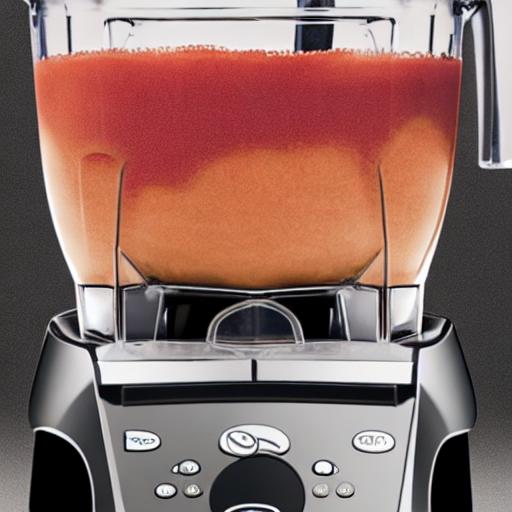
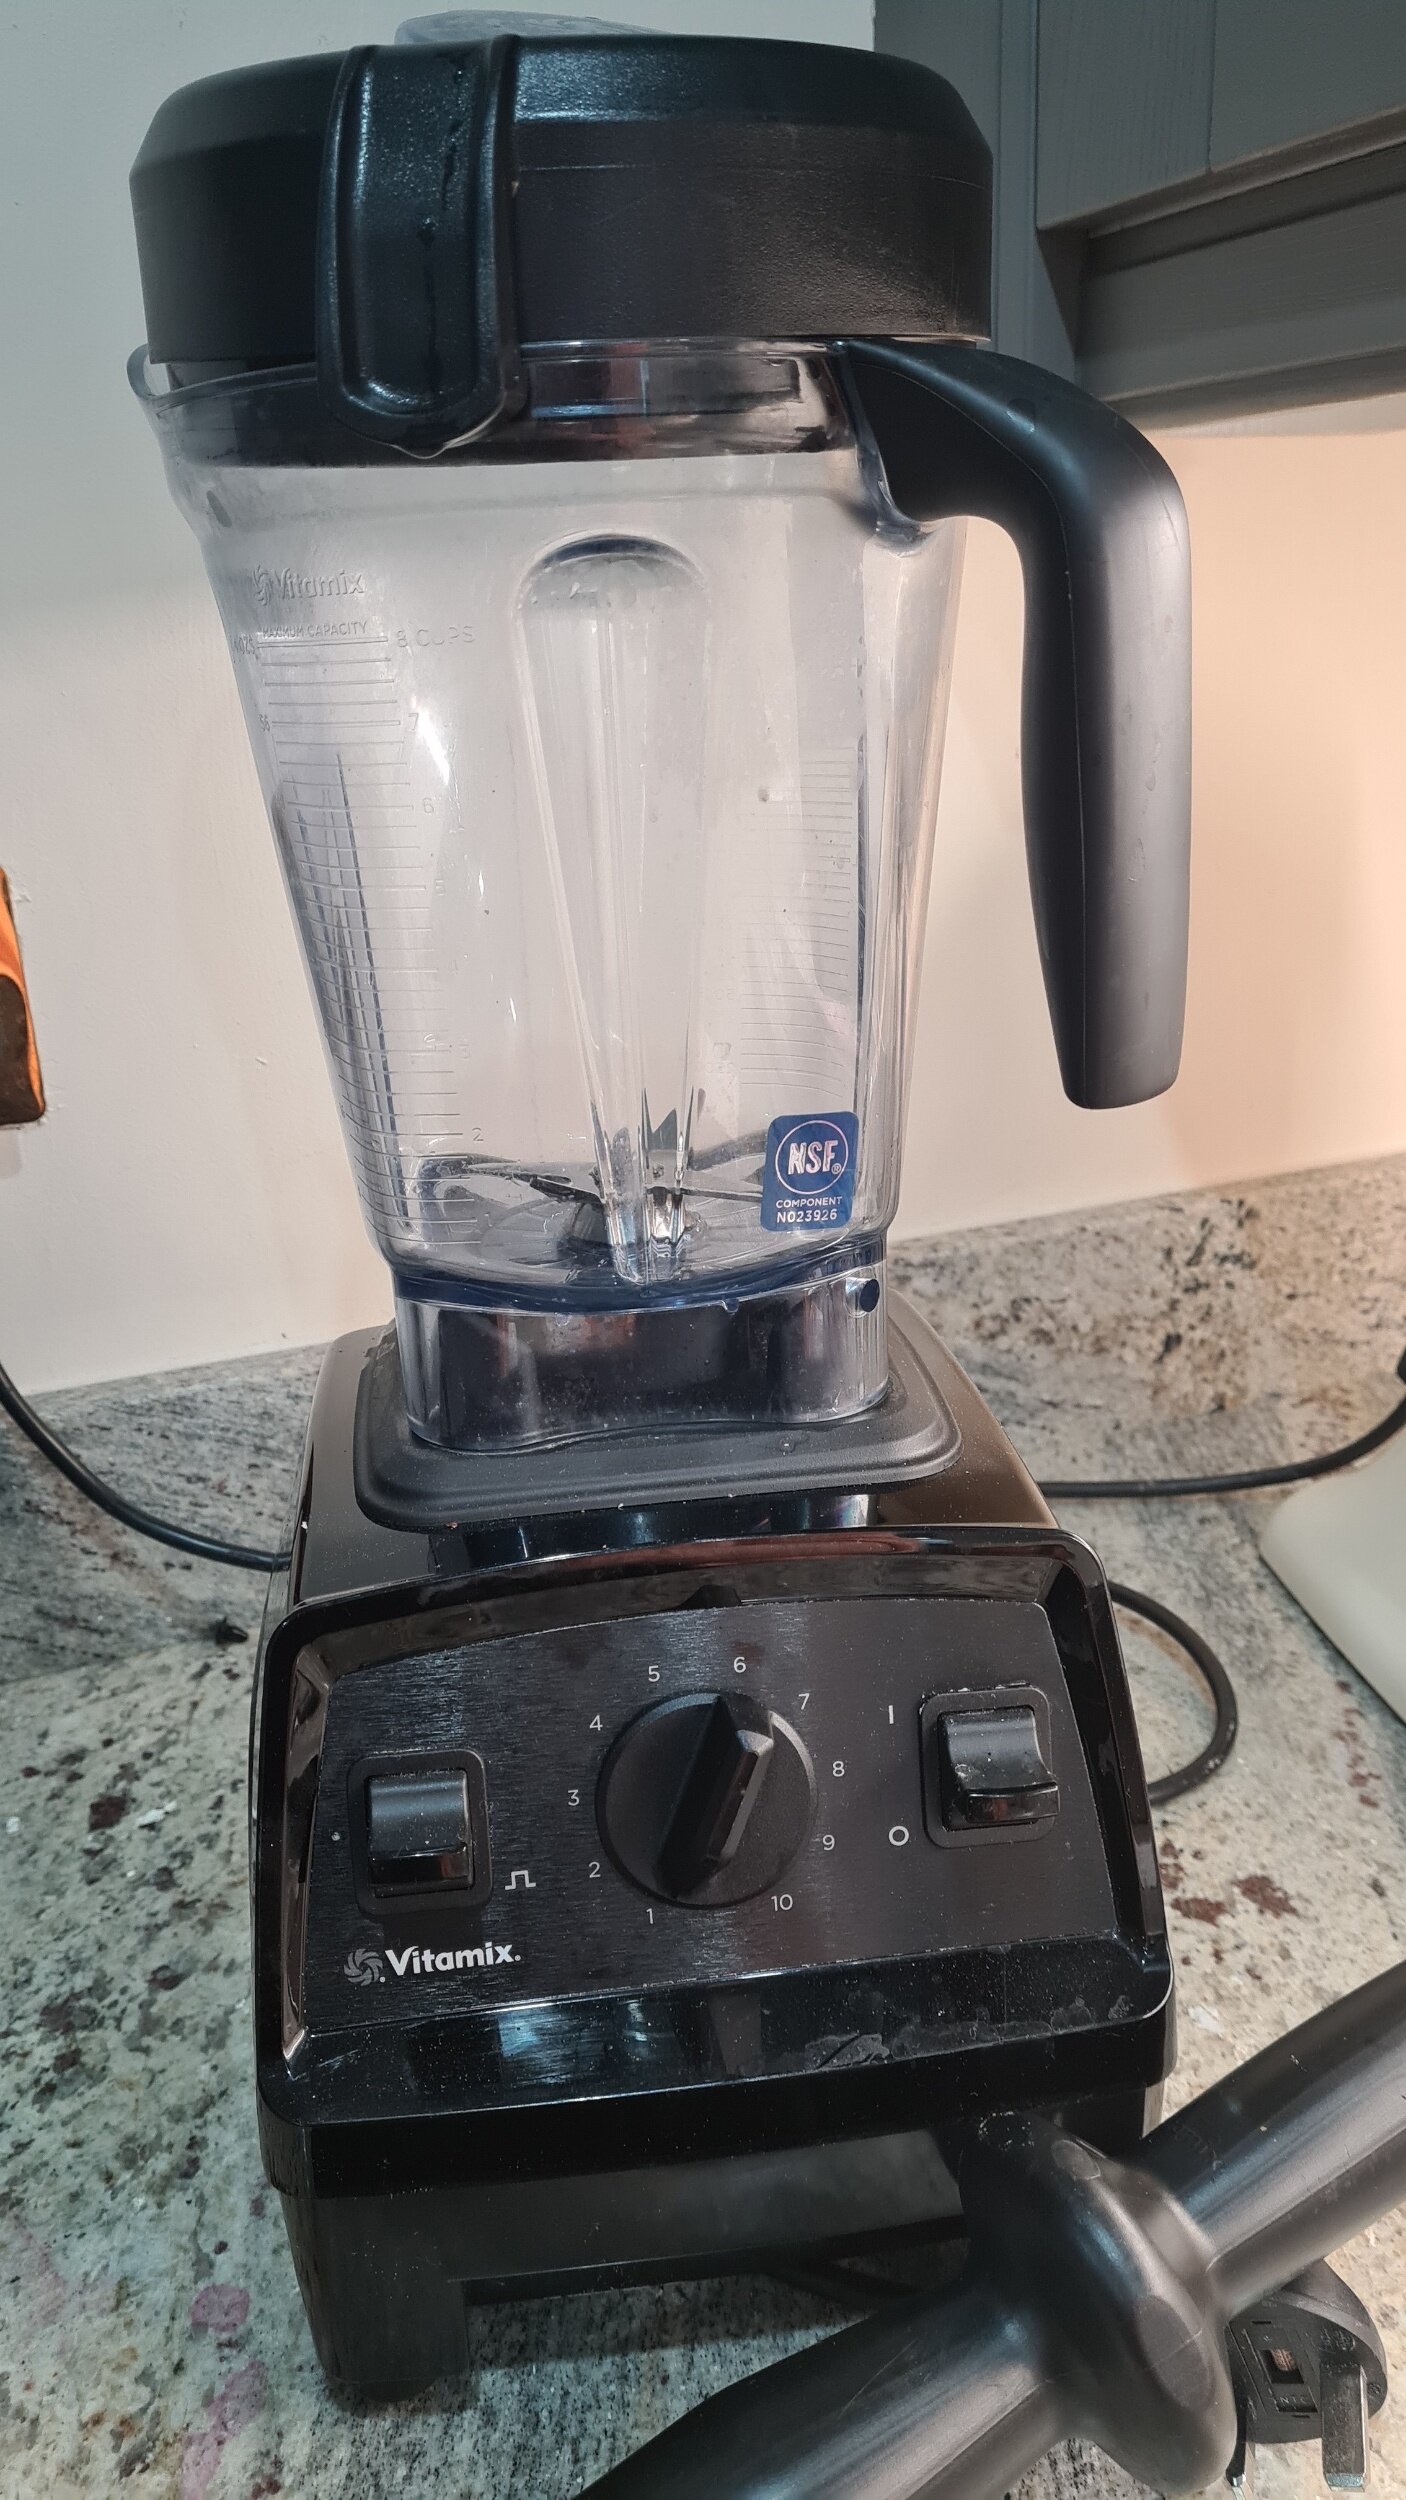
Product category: items_blender
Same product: no